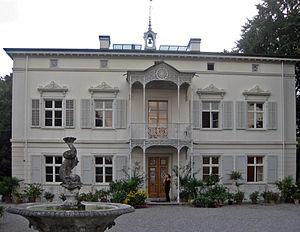
Cette liste présente les biens culturels d'importance nationale dans le canton de Bâle-Campagne. Cette liste correspond à l'édition 2009 de l'Inventaire suisse des biens culturels d'importance nationale pour le canton de Bâle-Campagne. Il est trié par commune et inclut : 36 bâtiments séparés, 6 collections et 22 sites archéologiques.